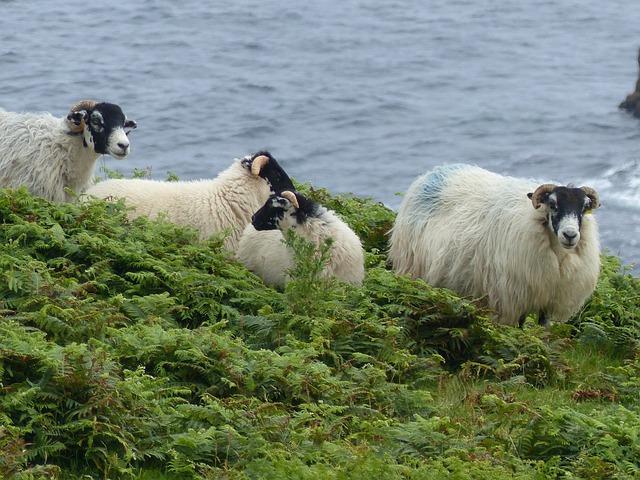
sheep